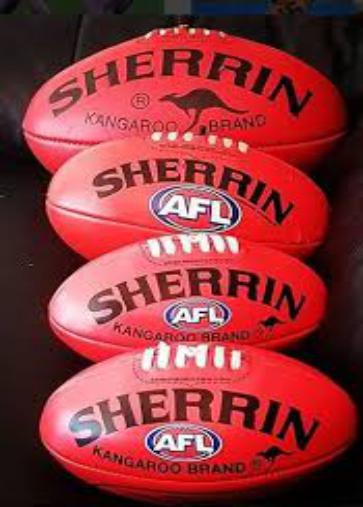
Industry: Sports